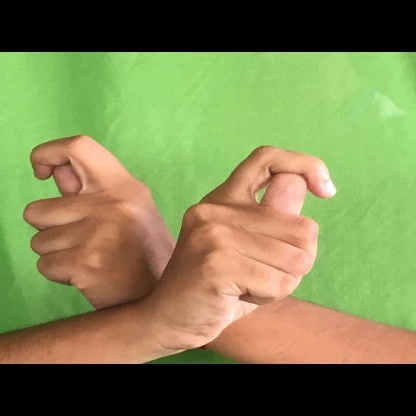
Mudra: Berunda